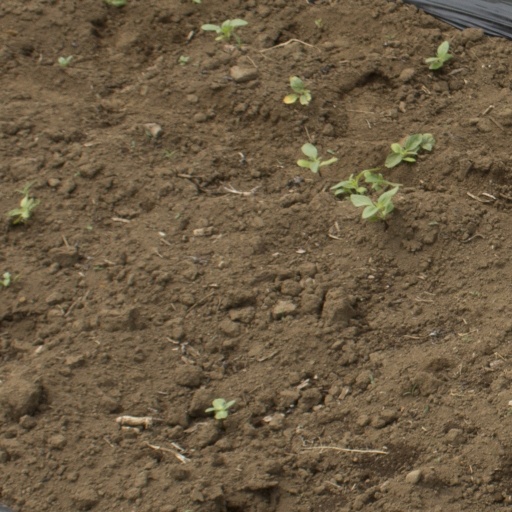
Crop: Jerusalem artichoke